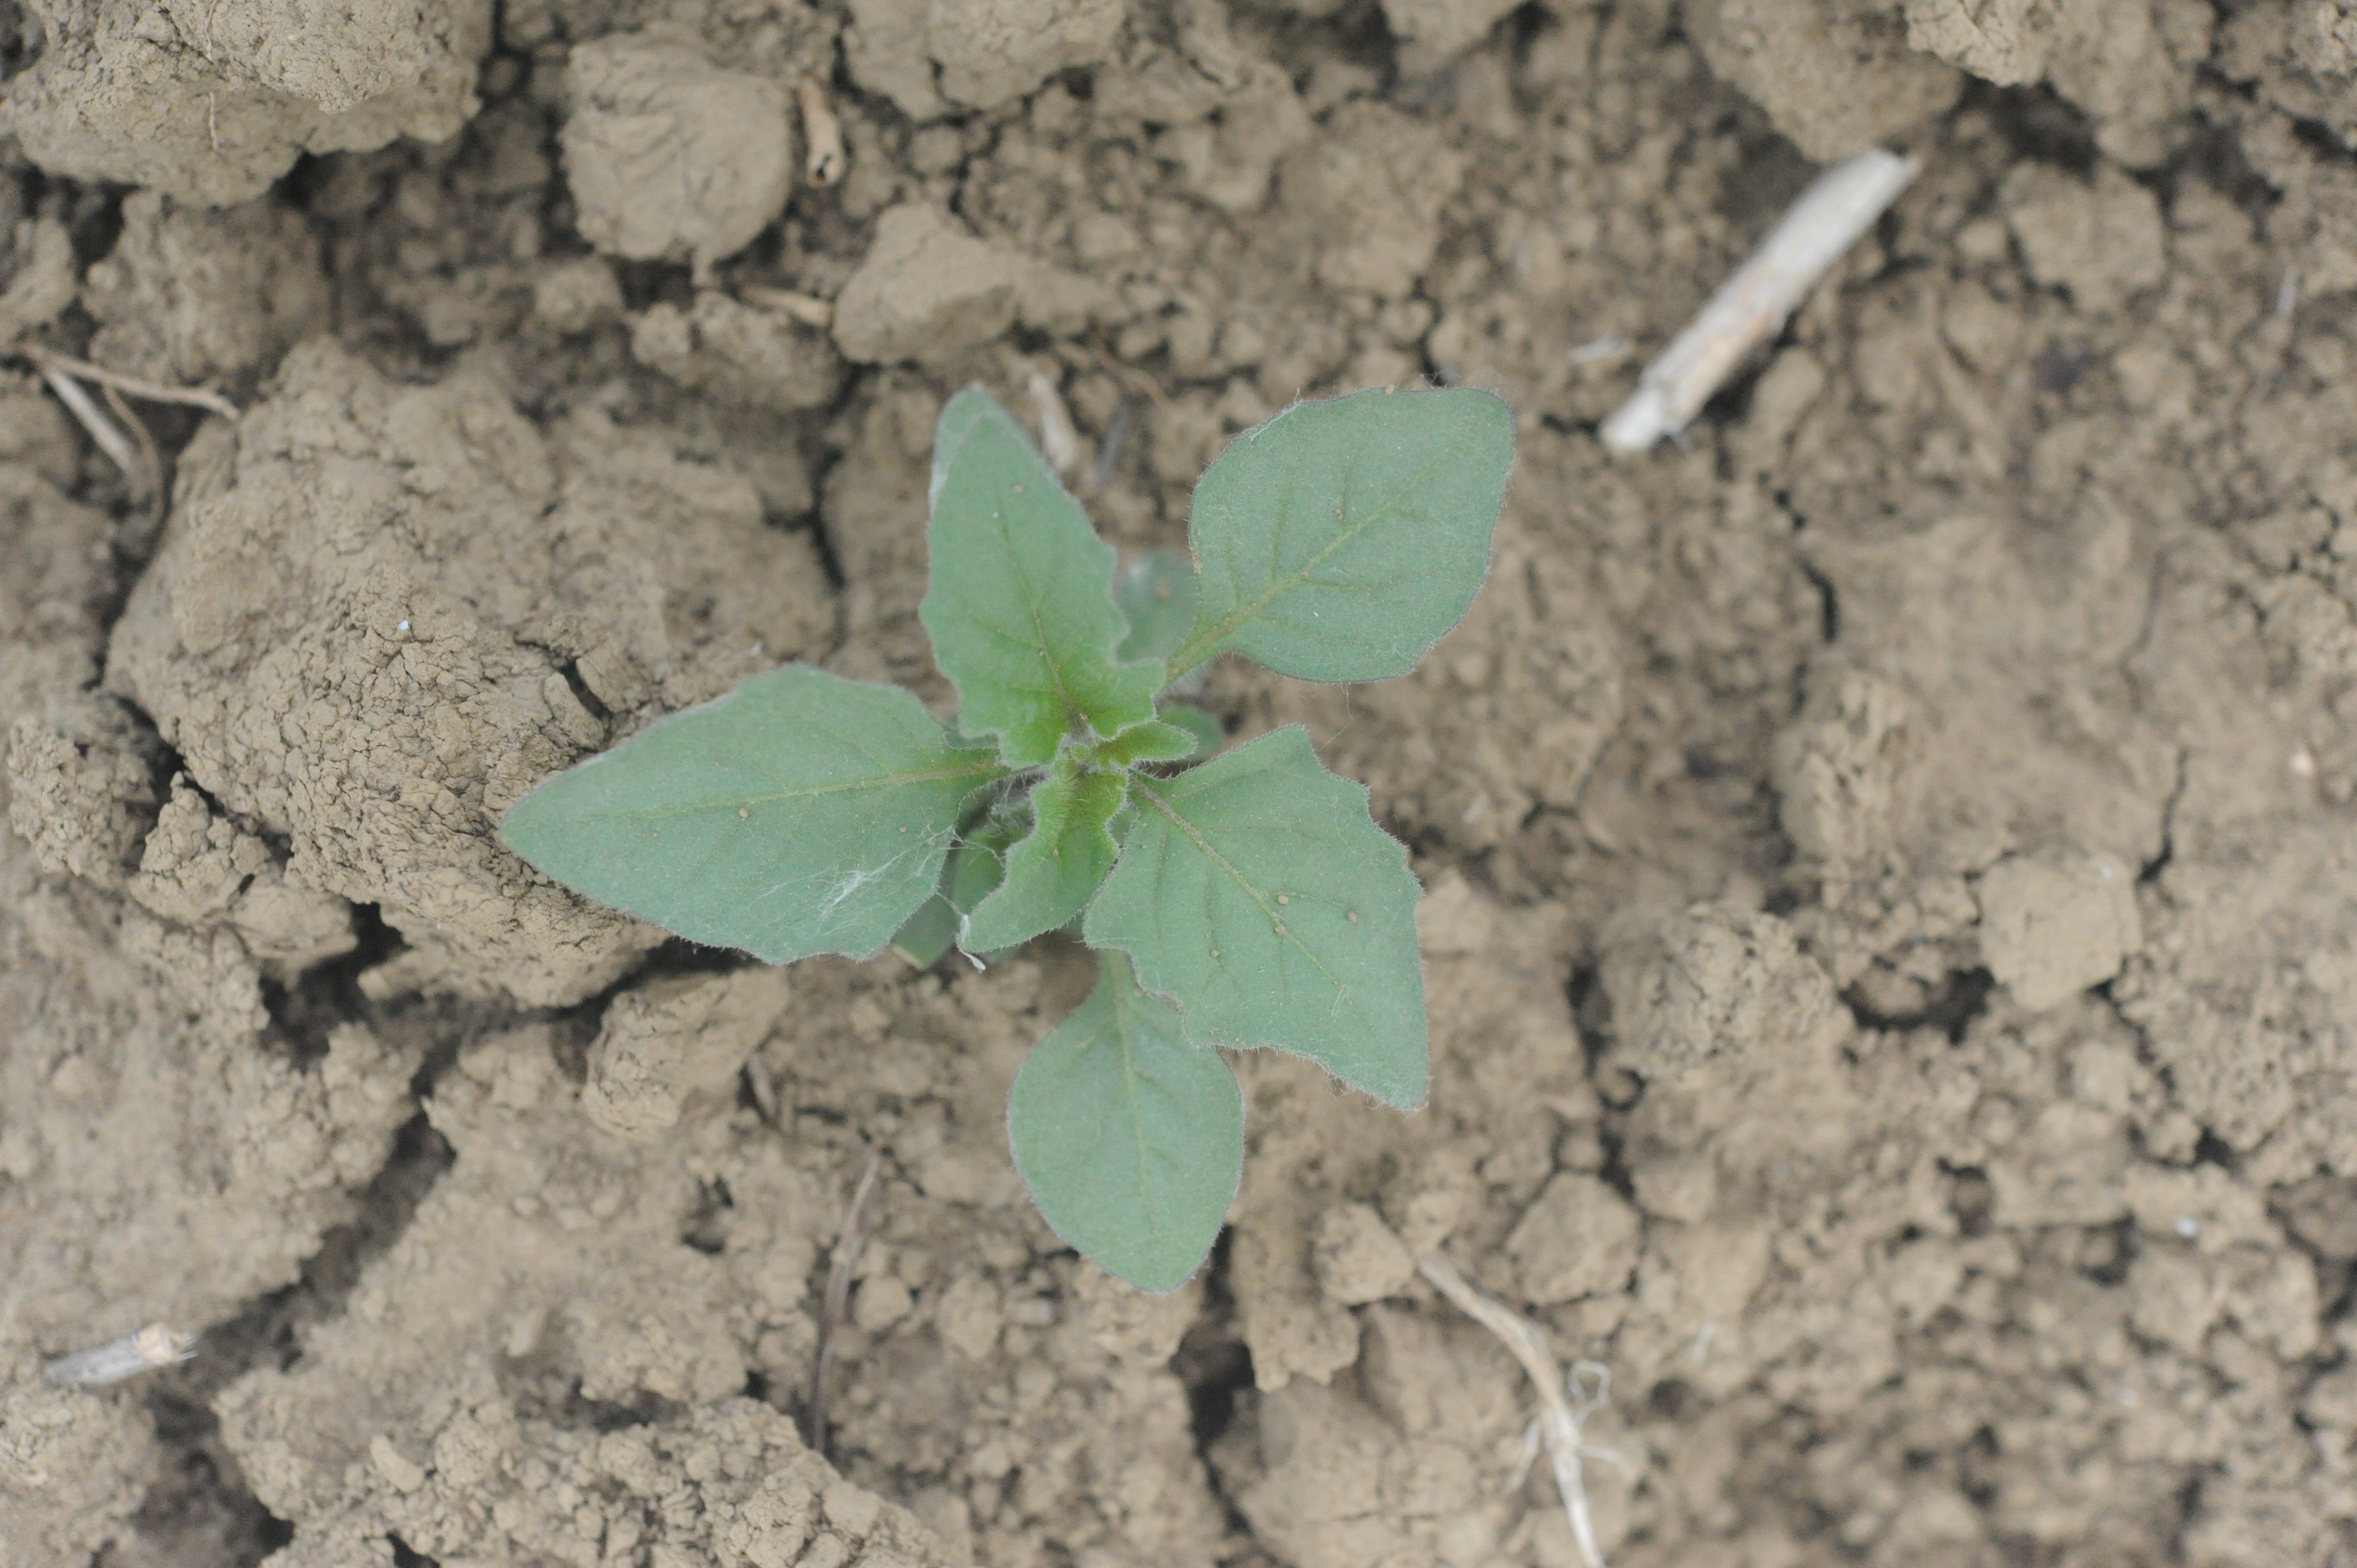
Label: black_nightshade